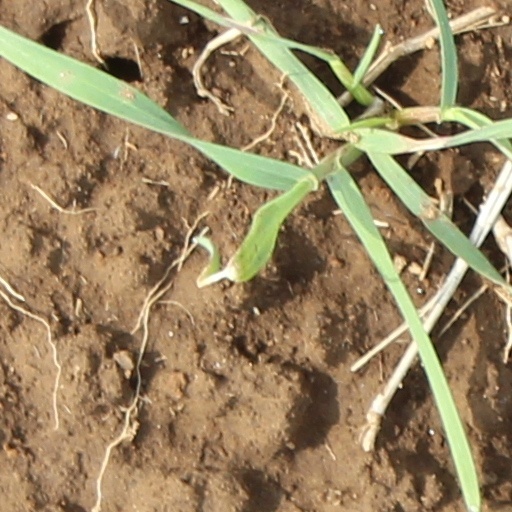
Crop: wheat